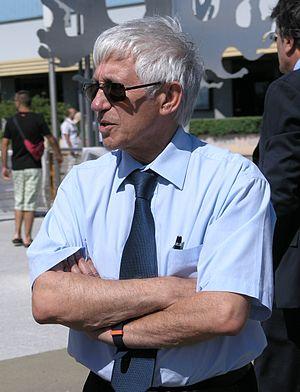
Guy Nègre est un ingénieur motoriste français né le 8 février 1941 à Narbonne et mort le 24 juin 2016.